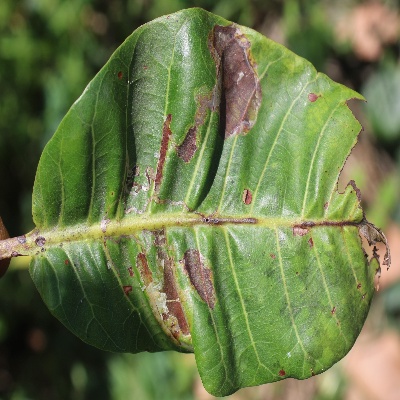
Crop: Cashew
Condition: leaf miner